Keck-Gottschalk-Keck Apartments

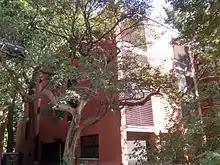
The Keck-Gottschalk-Keck Apartments in September 2014

The Keck-Gottschalk-Keck Apartments comprise a 1931 International Style three-flat in Chicago, Illinois. They were designed by George and William Keck and served as residences for the architects and for University of Chicago professor Louis Gottschalk. The apartments received Chicago Landmark status on August 3, 1994.